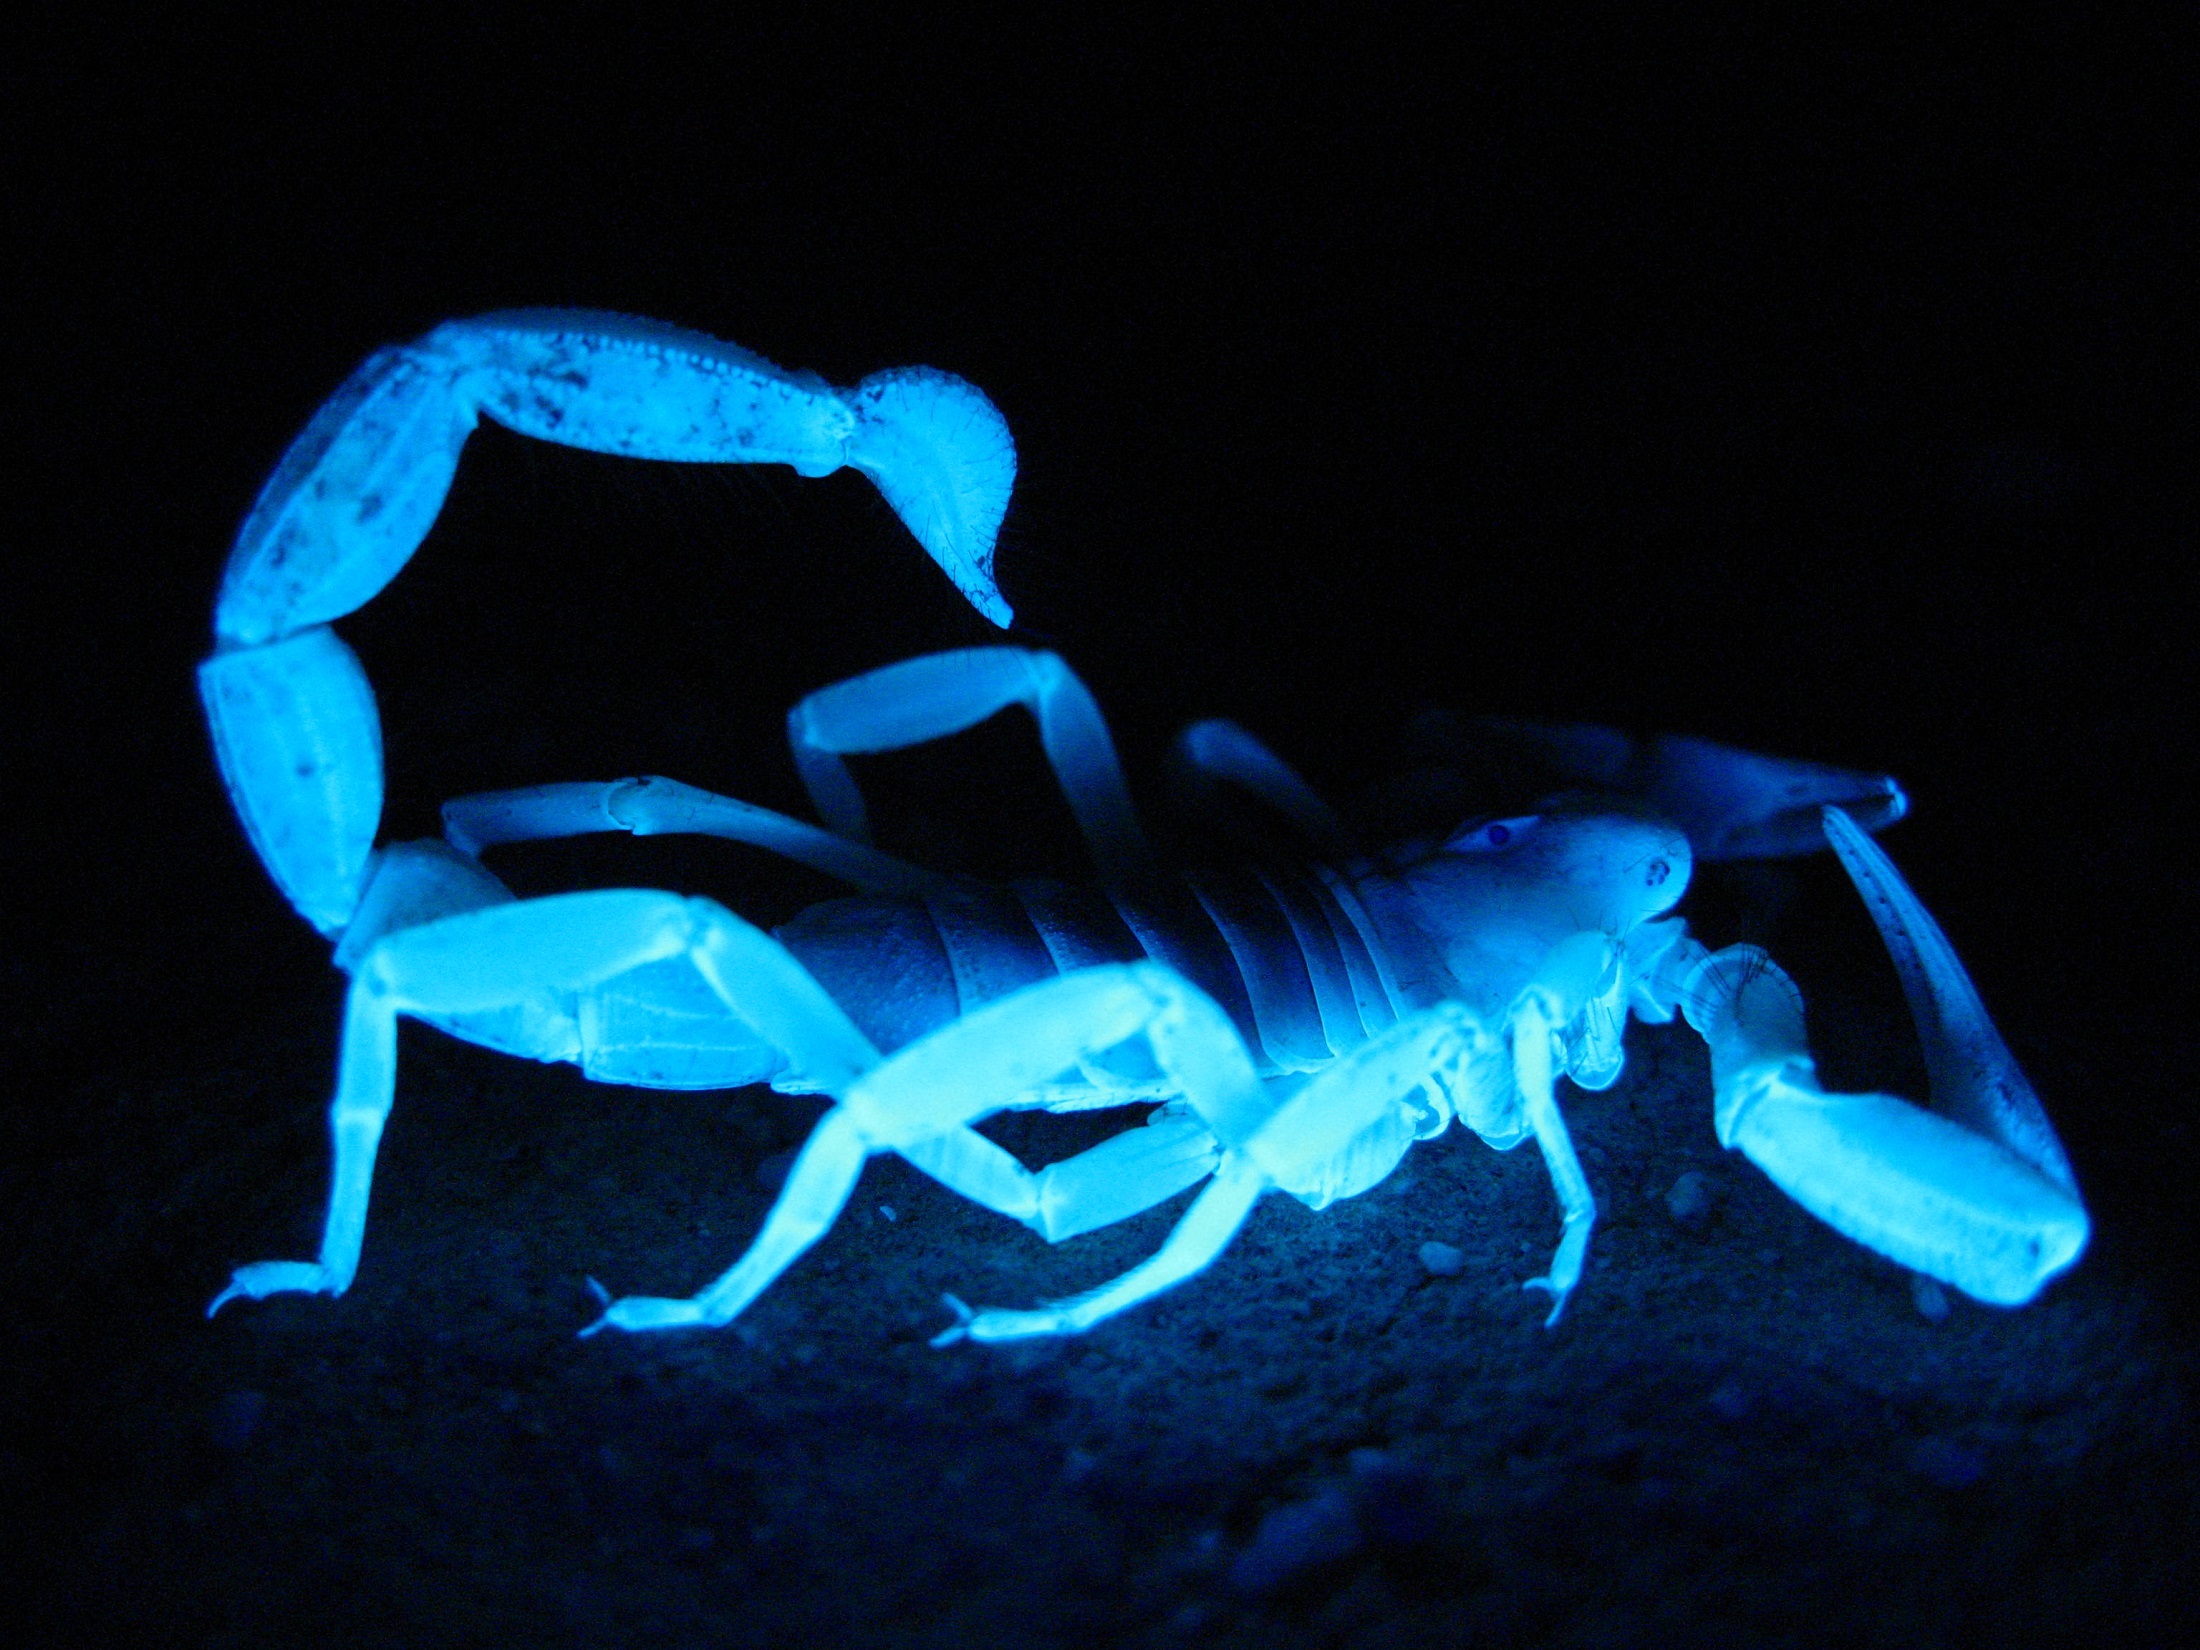
nature, glowing, night, desert, dark, wildlife, biology, usa, seafood, blue, predator, invertebrate, fluorescent, crustacean, claws, scorpion, poison, large, southwest, dangerous, venom, macro photography, poisonous, arthropod, stinger, giant hairy scorpion, hadrurus arizonensis, pincers